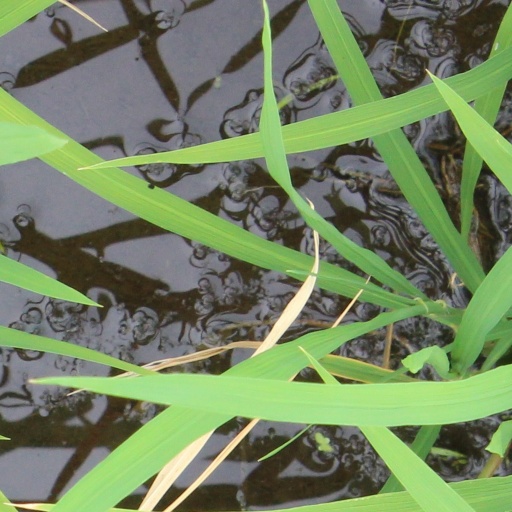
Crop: rice